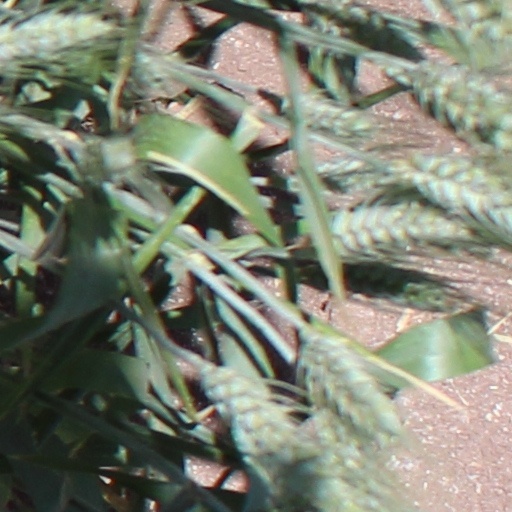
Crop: wheat